Mexico City Metro Line 12

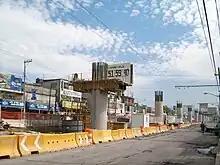
Construction of the elevated viaduct stretch of Line 12 on Avenida Tláhuac

Due to budget, time, and other setbacks, the line underwent several modifications. For instance, Sur 69 and Vía Láctea stations were not built due to neighborhood opposition. Ganaderos station was rejected by the National Institute of Anthropology and History because its construction would have affected a nearby archaeological site. Francisco del Paso station was canceled because its construction would have caused a six-month partial closure of Line 8; instead Atlalilco station was chosen as the interchange station and as a consequence it has the longest passenger transfer tunnel in the system. These issues caused the route to be changed. Instead of running along Arneses Avenue (Eje 3 Oriente) and later along Canal Nacional Avenue, the route was moved instead to run along Tláhuac Avenue (Ejes 9 and 10 Sur). ESIME Culhuacán and La Vírgen stations were relocated and became San Andrés Tomatlán and Lomas Estrella stations, respectively. Between Atlalilco and San Andrés Tomatlán, Culhuacán station was added to the route.